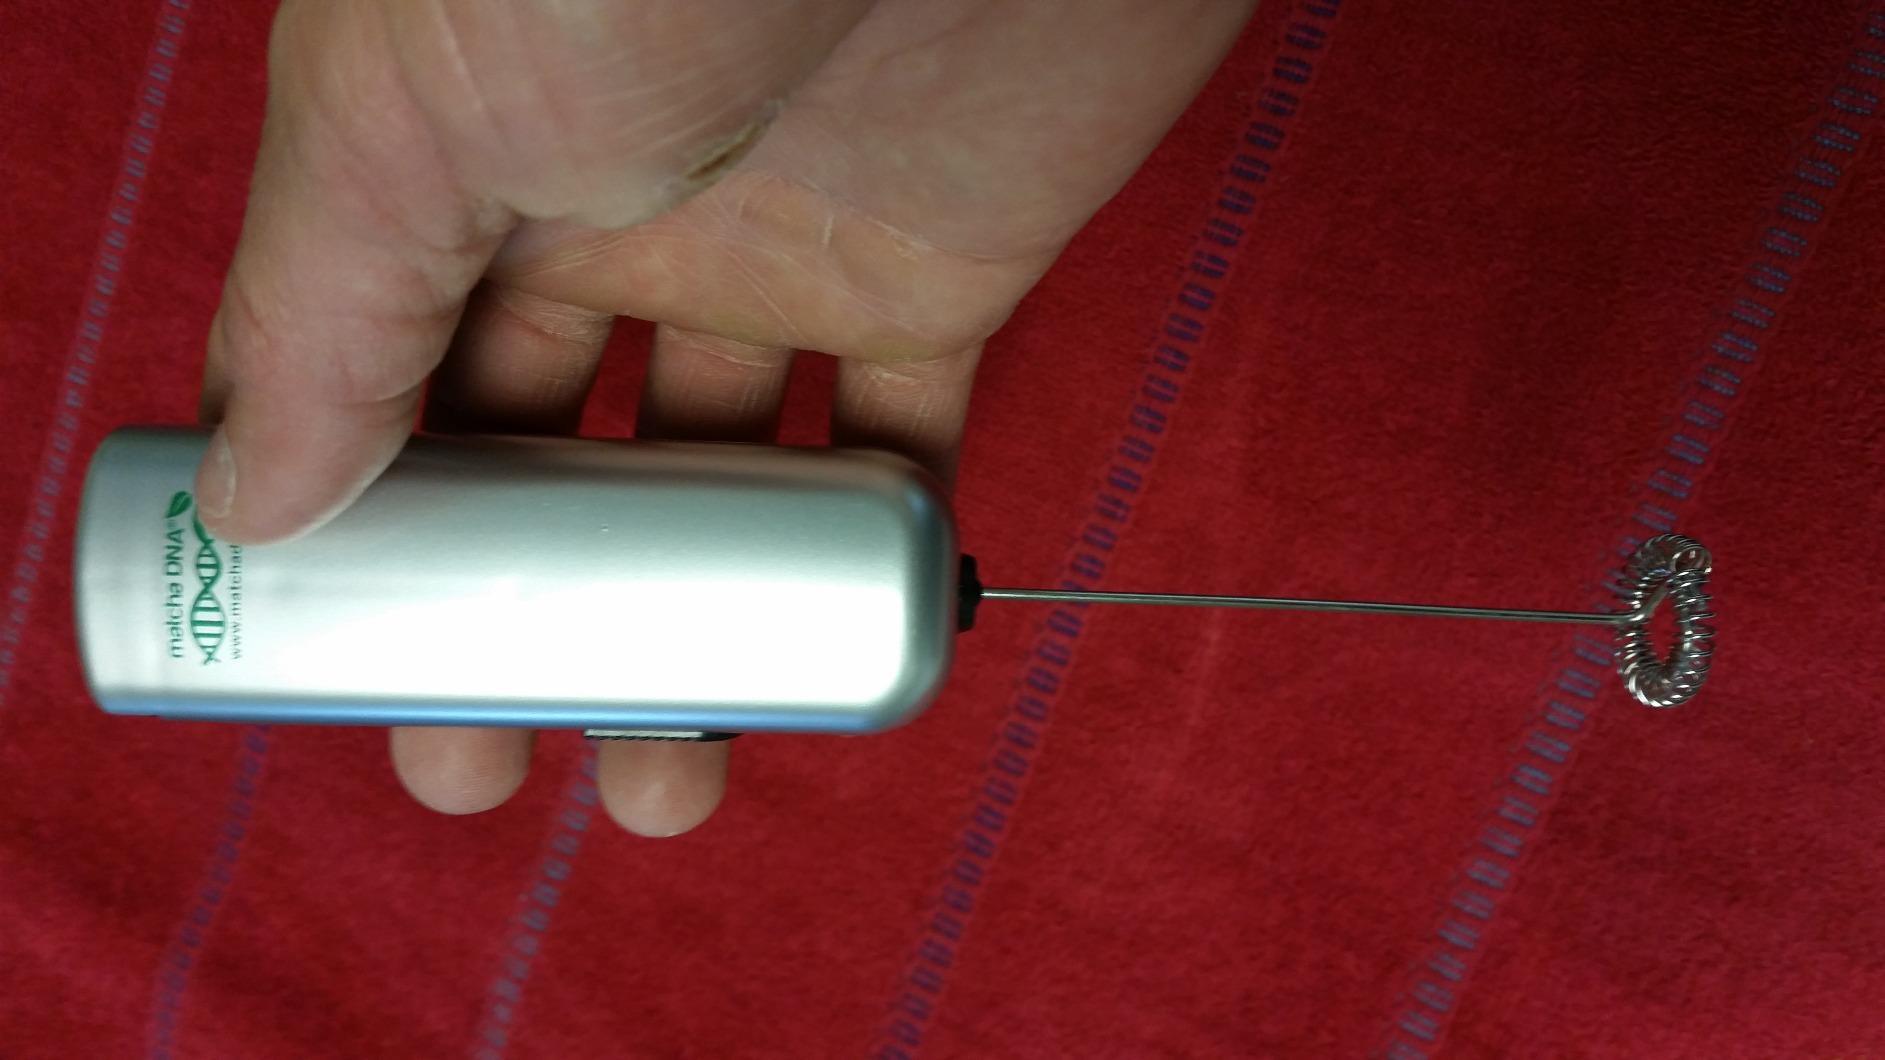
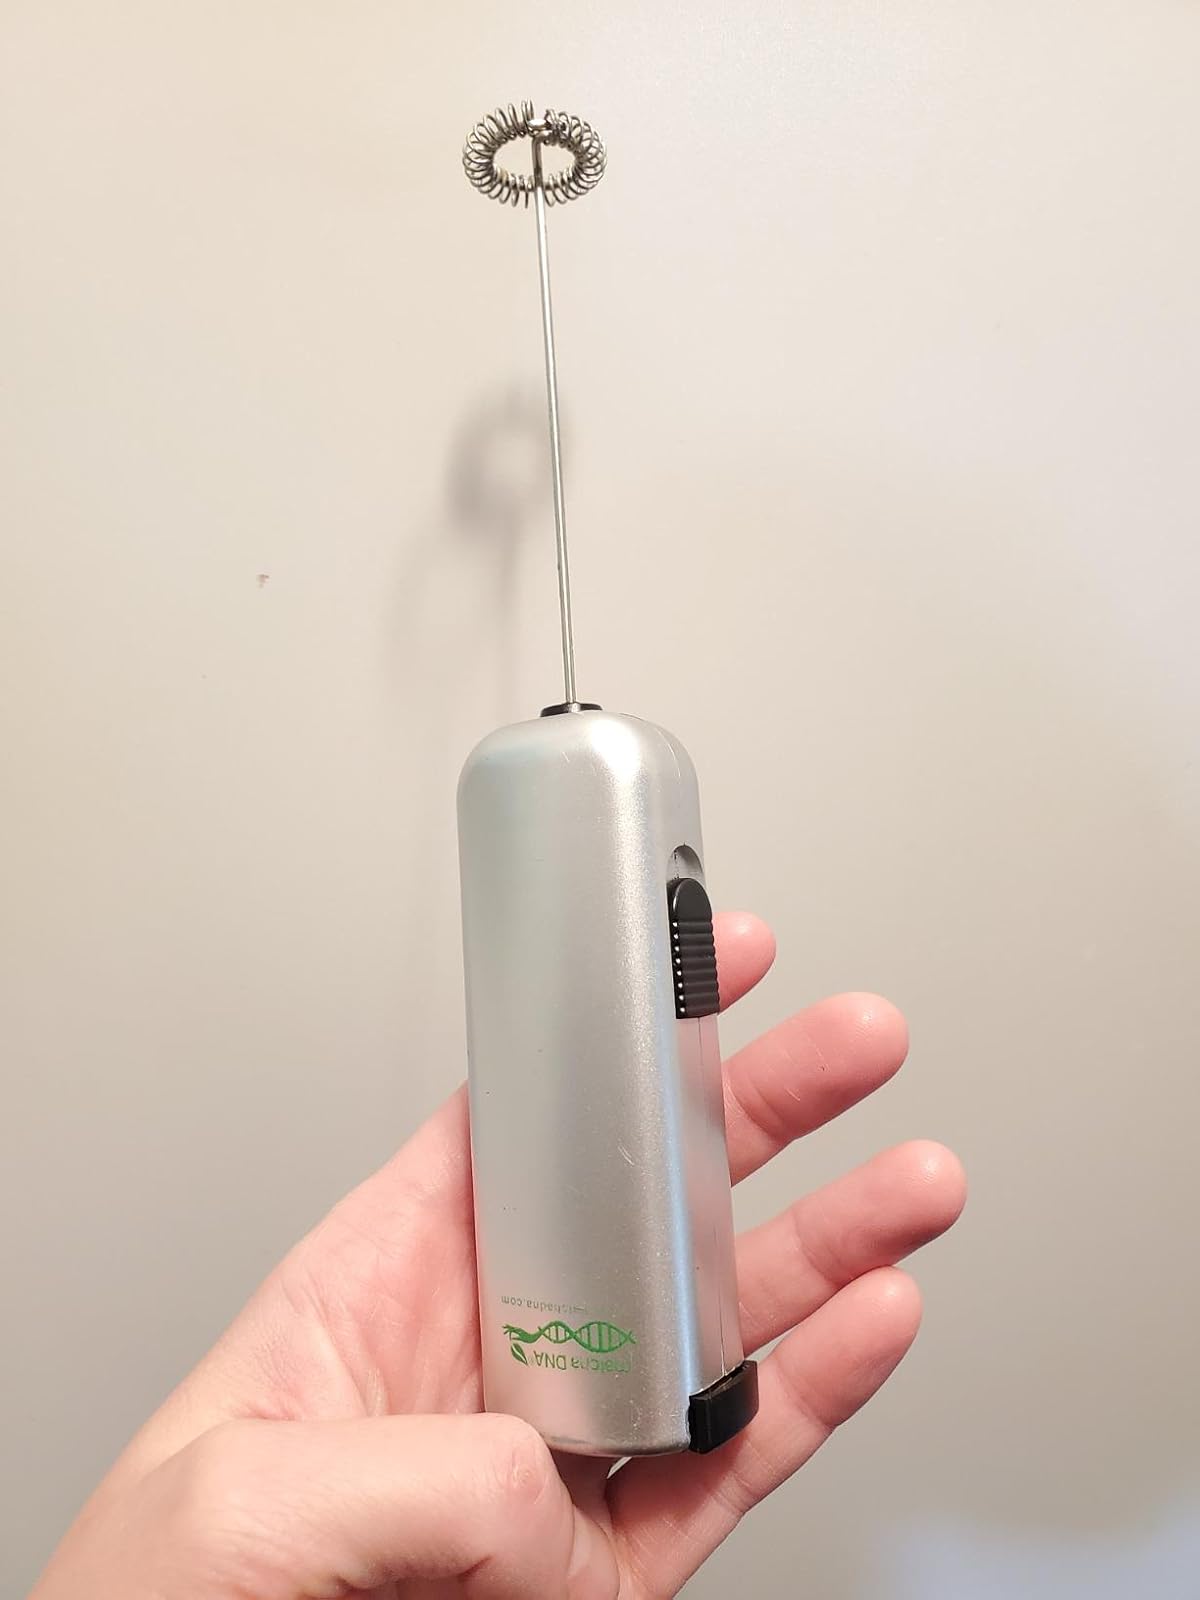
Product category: items_mixer
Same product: yes